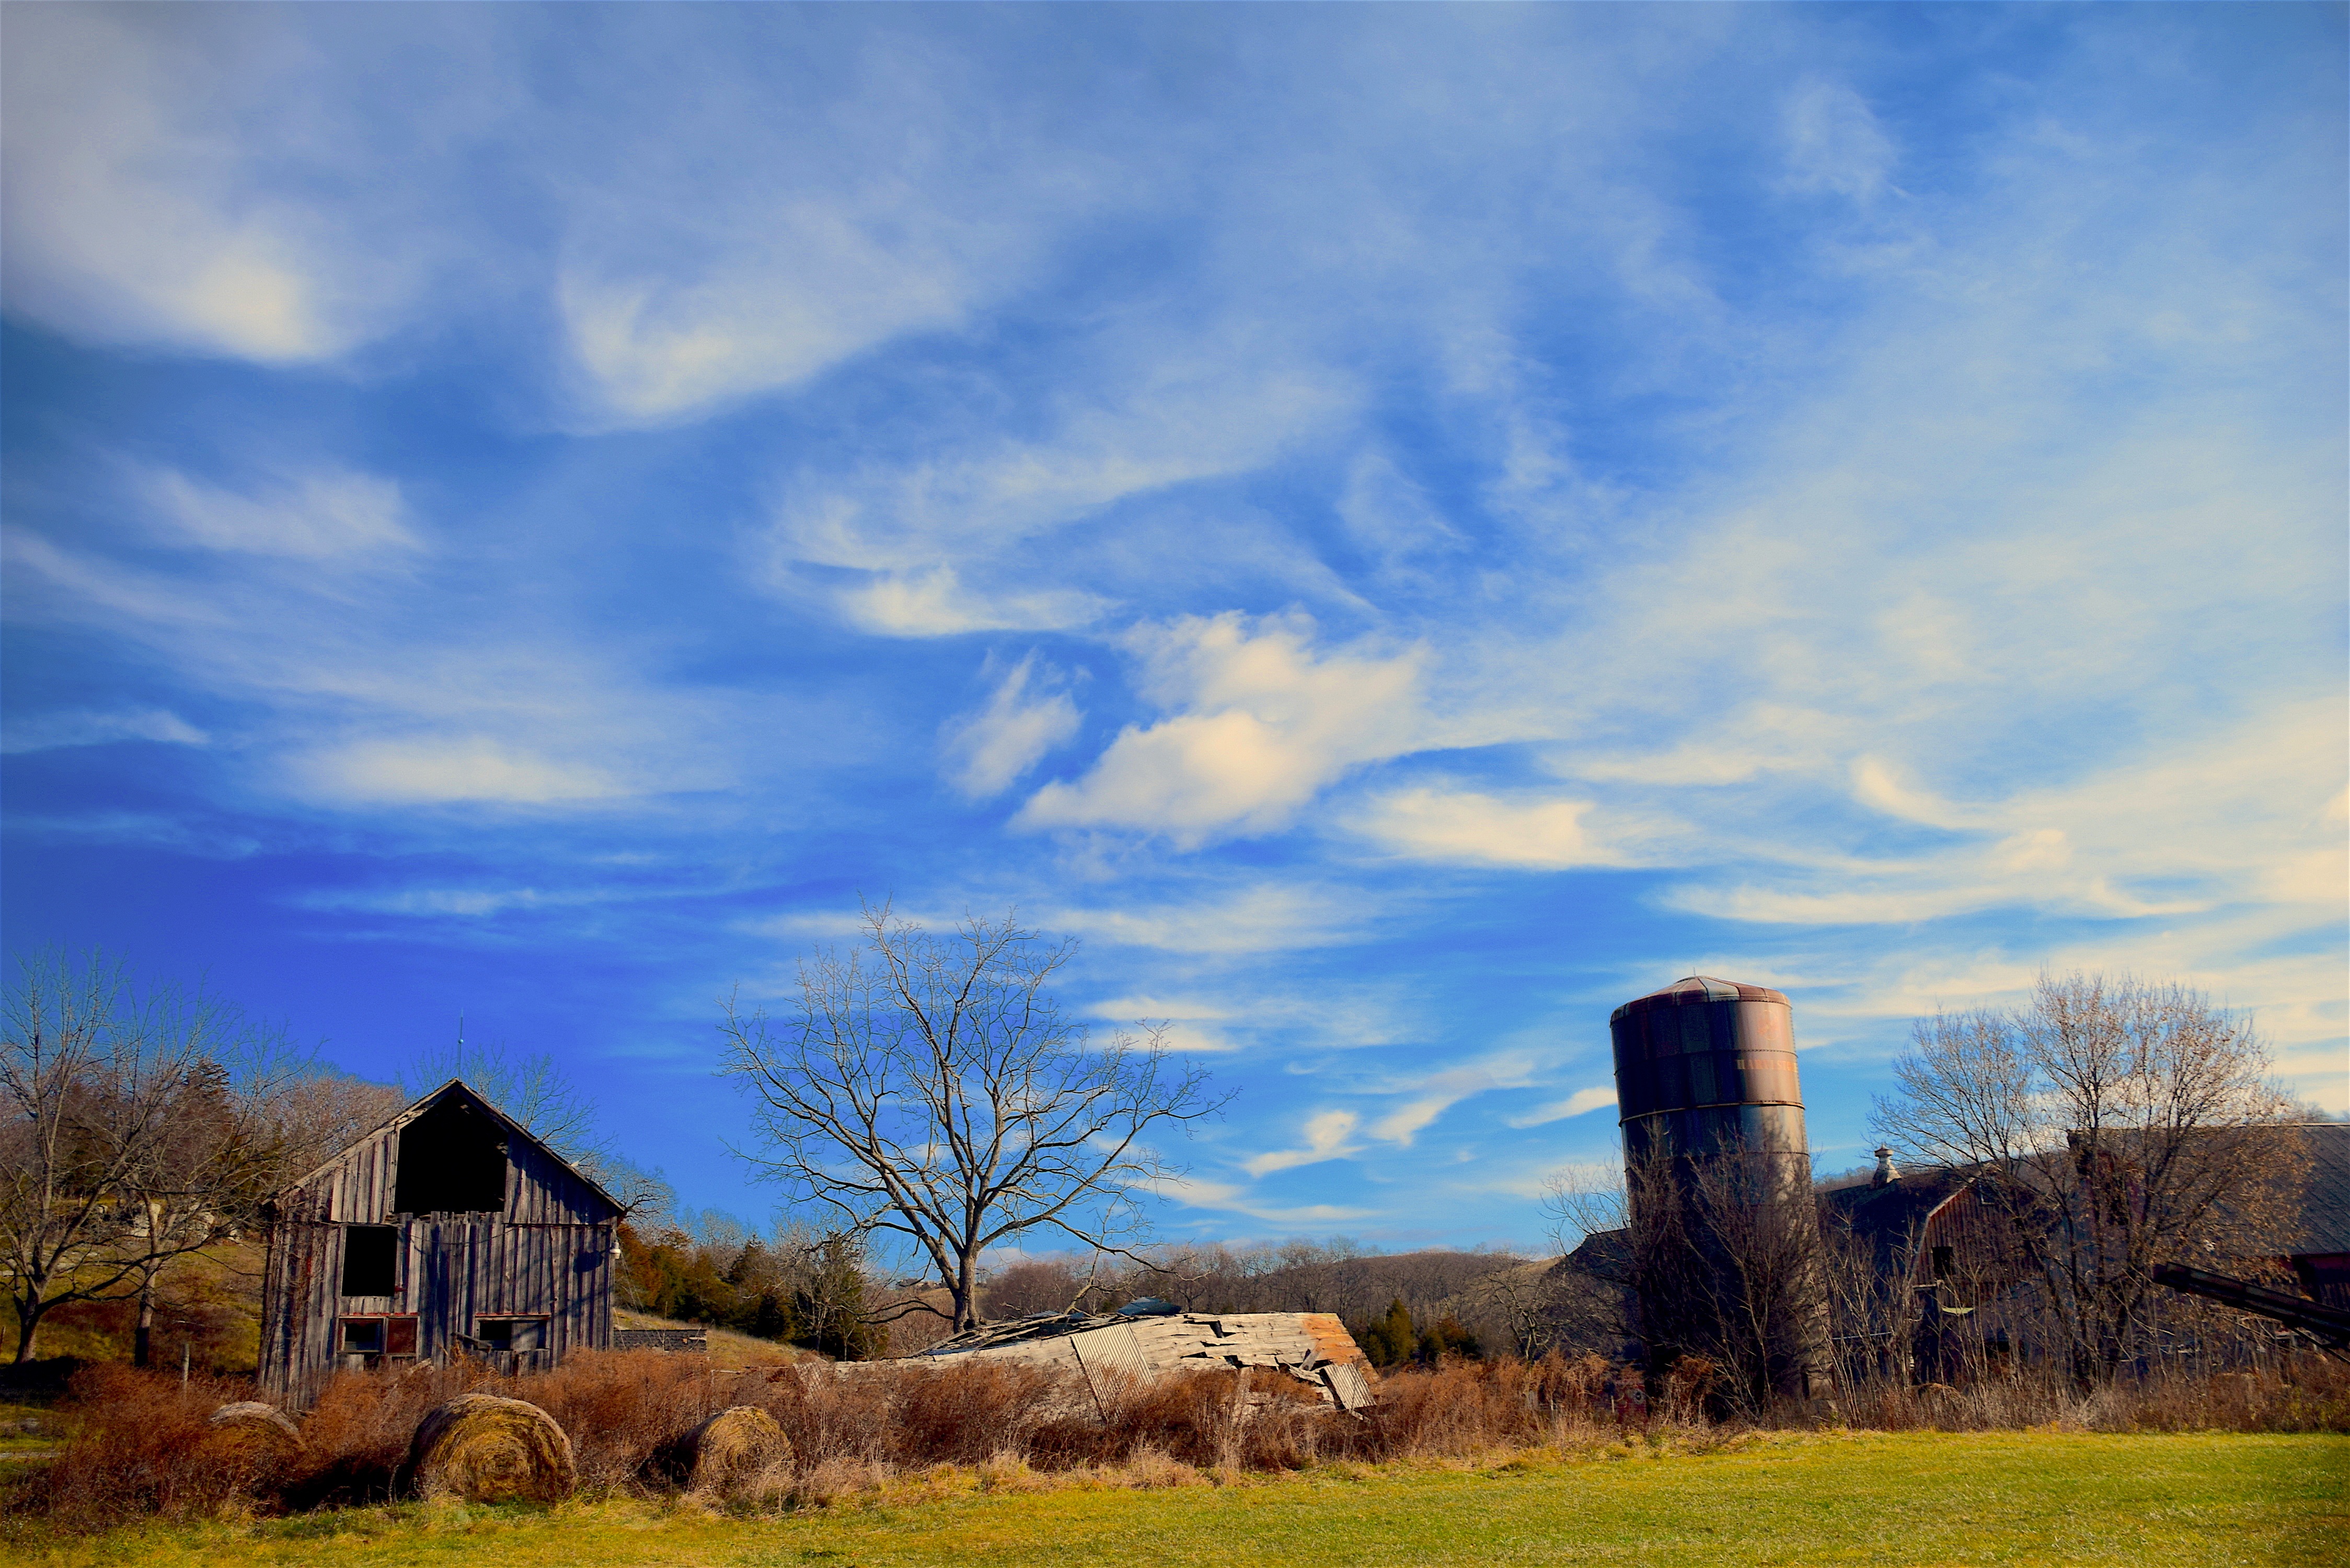
landscape, tree, nature, grass, horizon, cloud, sky, sunset, hay, field, farm, meadow, prairie, countryside, house, morning, hill, building, barn, land, country, dusk, evening, rural, farming, harvest, symbol, natural, agriculture, farmland, organic, rural area, human settlement